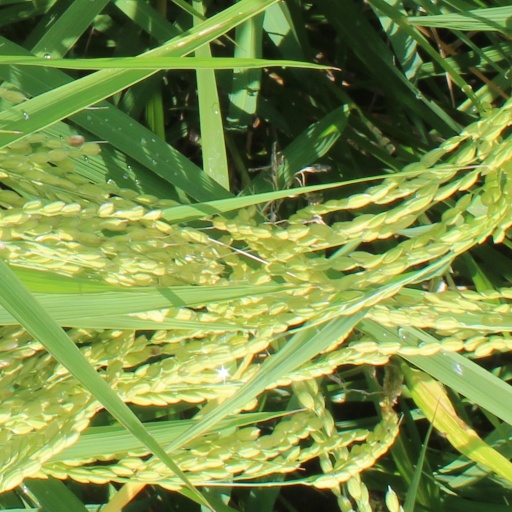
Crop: rice